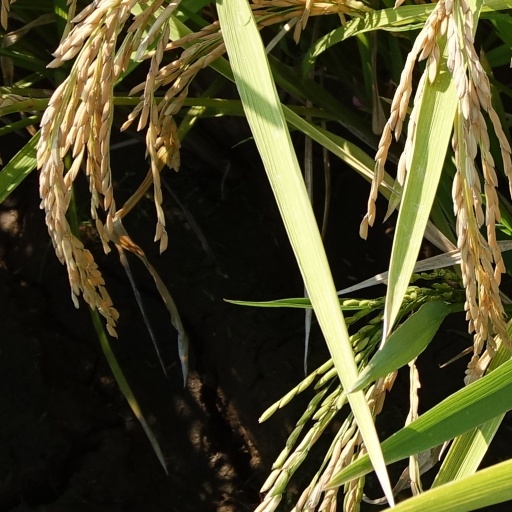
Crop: rice